Hell–Sunnan Line

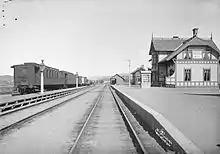
Hell Station—the Meråker Line continues straight ahead while the Hell–Sunnan Line diverts to the left

Construction on the line's second part, from Levanger to Sunnan, started in 1901. Part of the reason for the early start was to help employ older navvies who were working on the southern section during the summer. By early 1904, the right-of-way to Fleskhus was completed and the laying of tracks could begin. The bridge over Verdalselva was built using of stone, which had to be transported from Bagloåsen in Levanger. The superstructure was built by Vulkan of Oslo and was installed between 9 September and 27 November 1903.